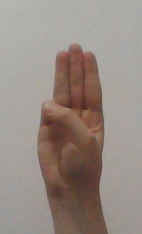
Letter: thaa